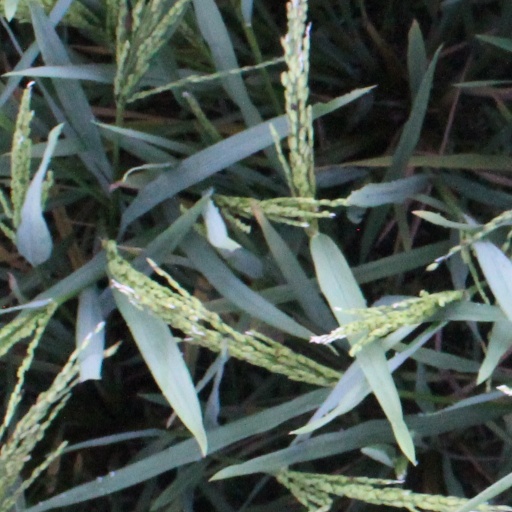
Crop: rice